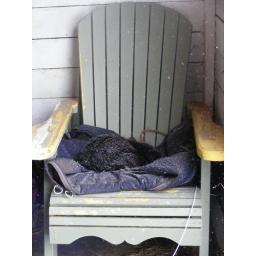
An old Muskoka chair in the barn, for winter and re-painting. Currently a 'rug rack' and cat bed!